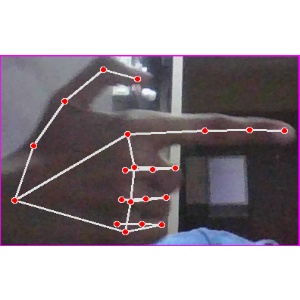
अक्षर: ब